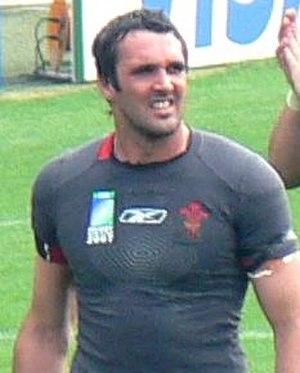
Jonathan James Thomas, né le 27 décembre 1982 à Pembroke, est un joueur de rugby à XV. Il compte 67 sélections avec l'Équipe du pays de Galles, évoluant au poste de deuxième ligne, de troisième ligne centre ou aile.
La liste des joueurs sélectionnés en équipe du pays de Galles de rugby à XV comprend 1 155 joueurs au 8 février 2020, le dernier étant Nick Tompkins retenu pour la première fois en équipe nationale le 1ᵉʳ février 2020 contre l'Italie. Le premier Gallois sélectionné est James Bevan le 19 février 1880 contre l'équipe d'Angleterre. L'ordre établi prend en compte la date de la première sélection, puis la qualité de titulaire ou remplaçant et enfin l'ordre alphabétique.